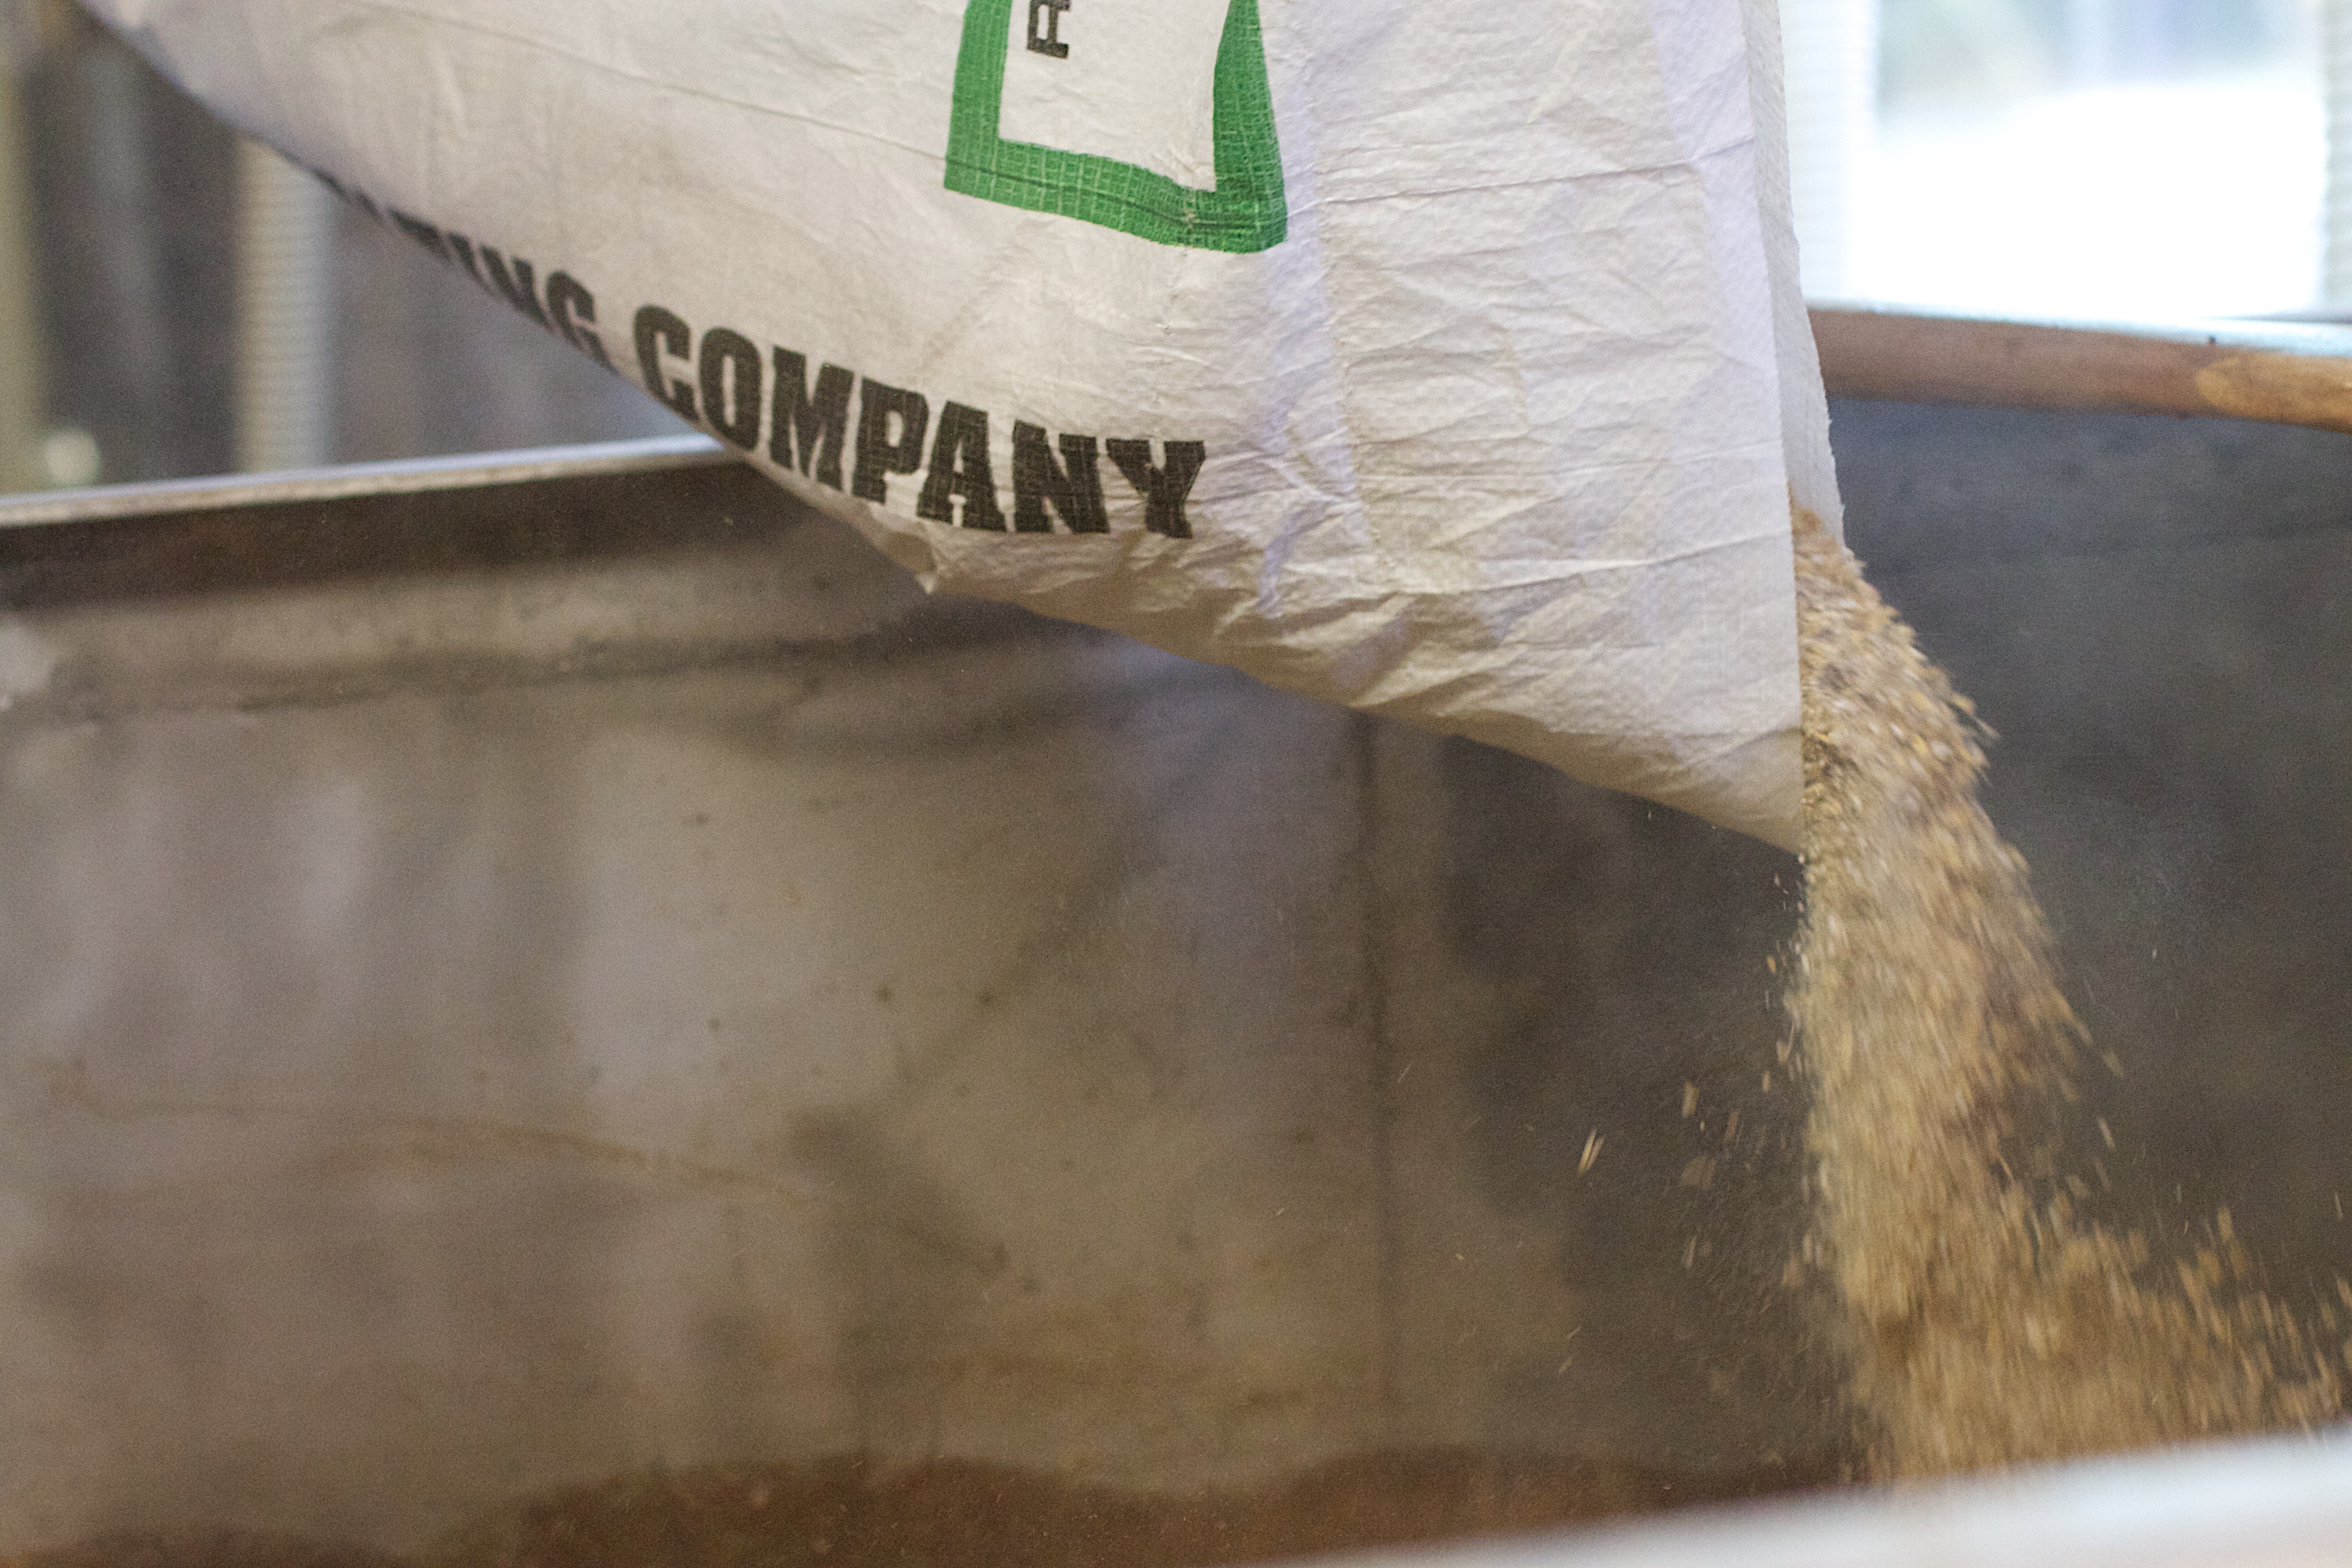
wood, floor, material, beer, footwear, thatbrewery, flooring